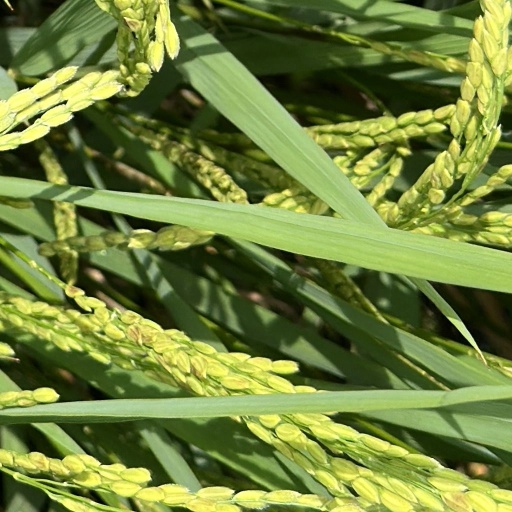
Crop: rice